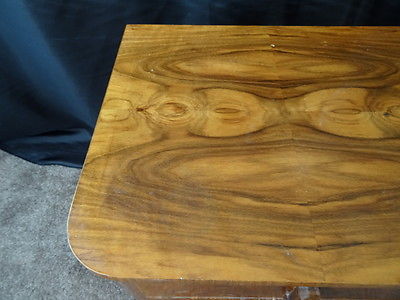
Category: cabinet